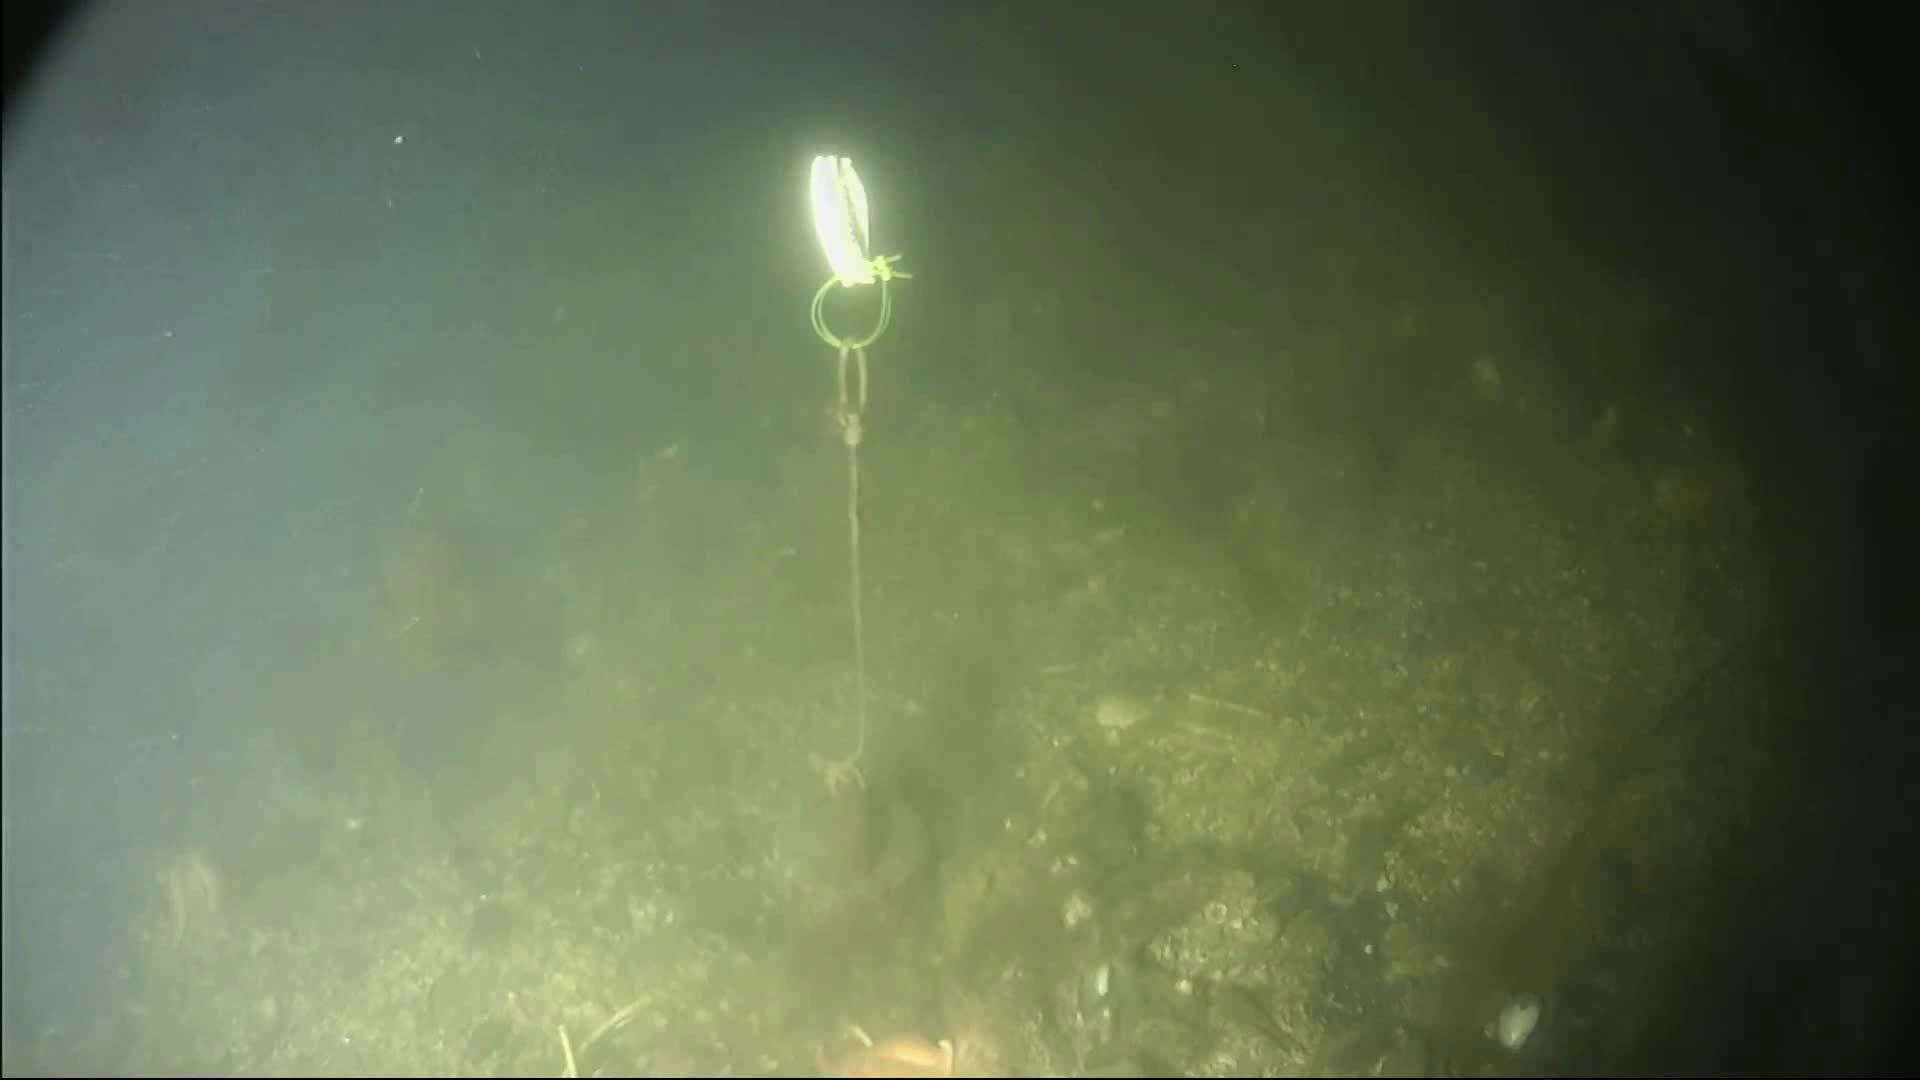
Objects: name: starfish